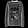
Label: Pullover